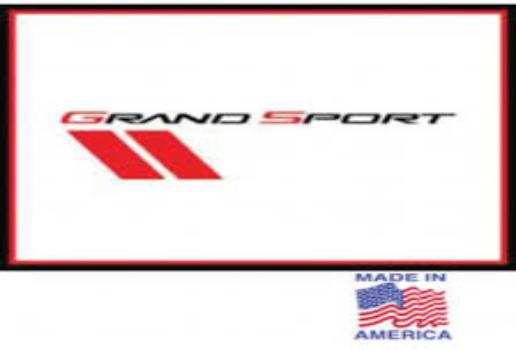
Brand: grand sport
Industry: Transportation